Manu Fernández (footballer, born 1986)

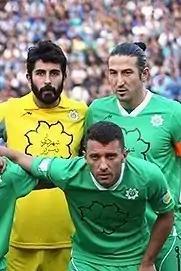
Manu (left) with Machine Sazi in 2016

Manuel Fernández Muñiz (born 9 May 1986), commonly known as Manu, is a Spanish former professional footballer who played as a goalkeeper.